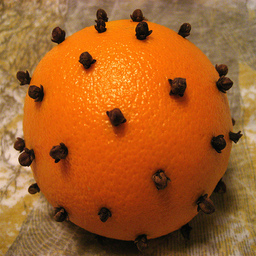
Label: peels